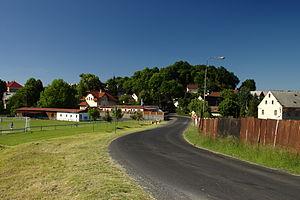
Malečov est une commune du district et de la région d'Ústí nad Labem, en Tchéquie. Sa population s'élevait à 806 habitants en 2018.